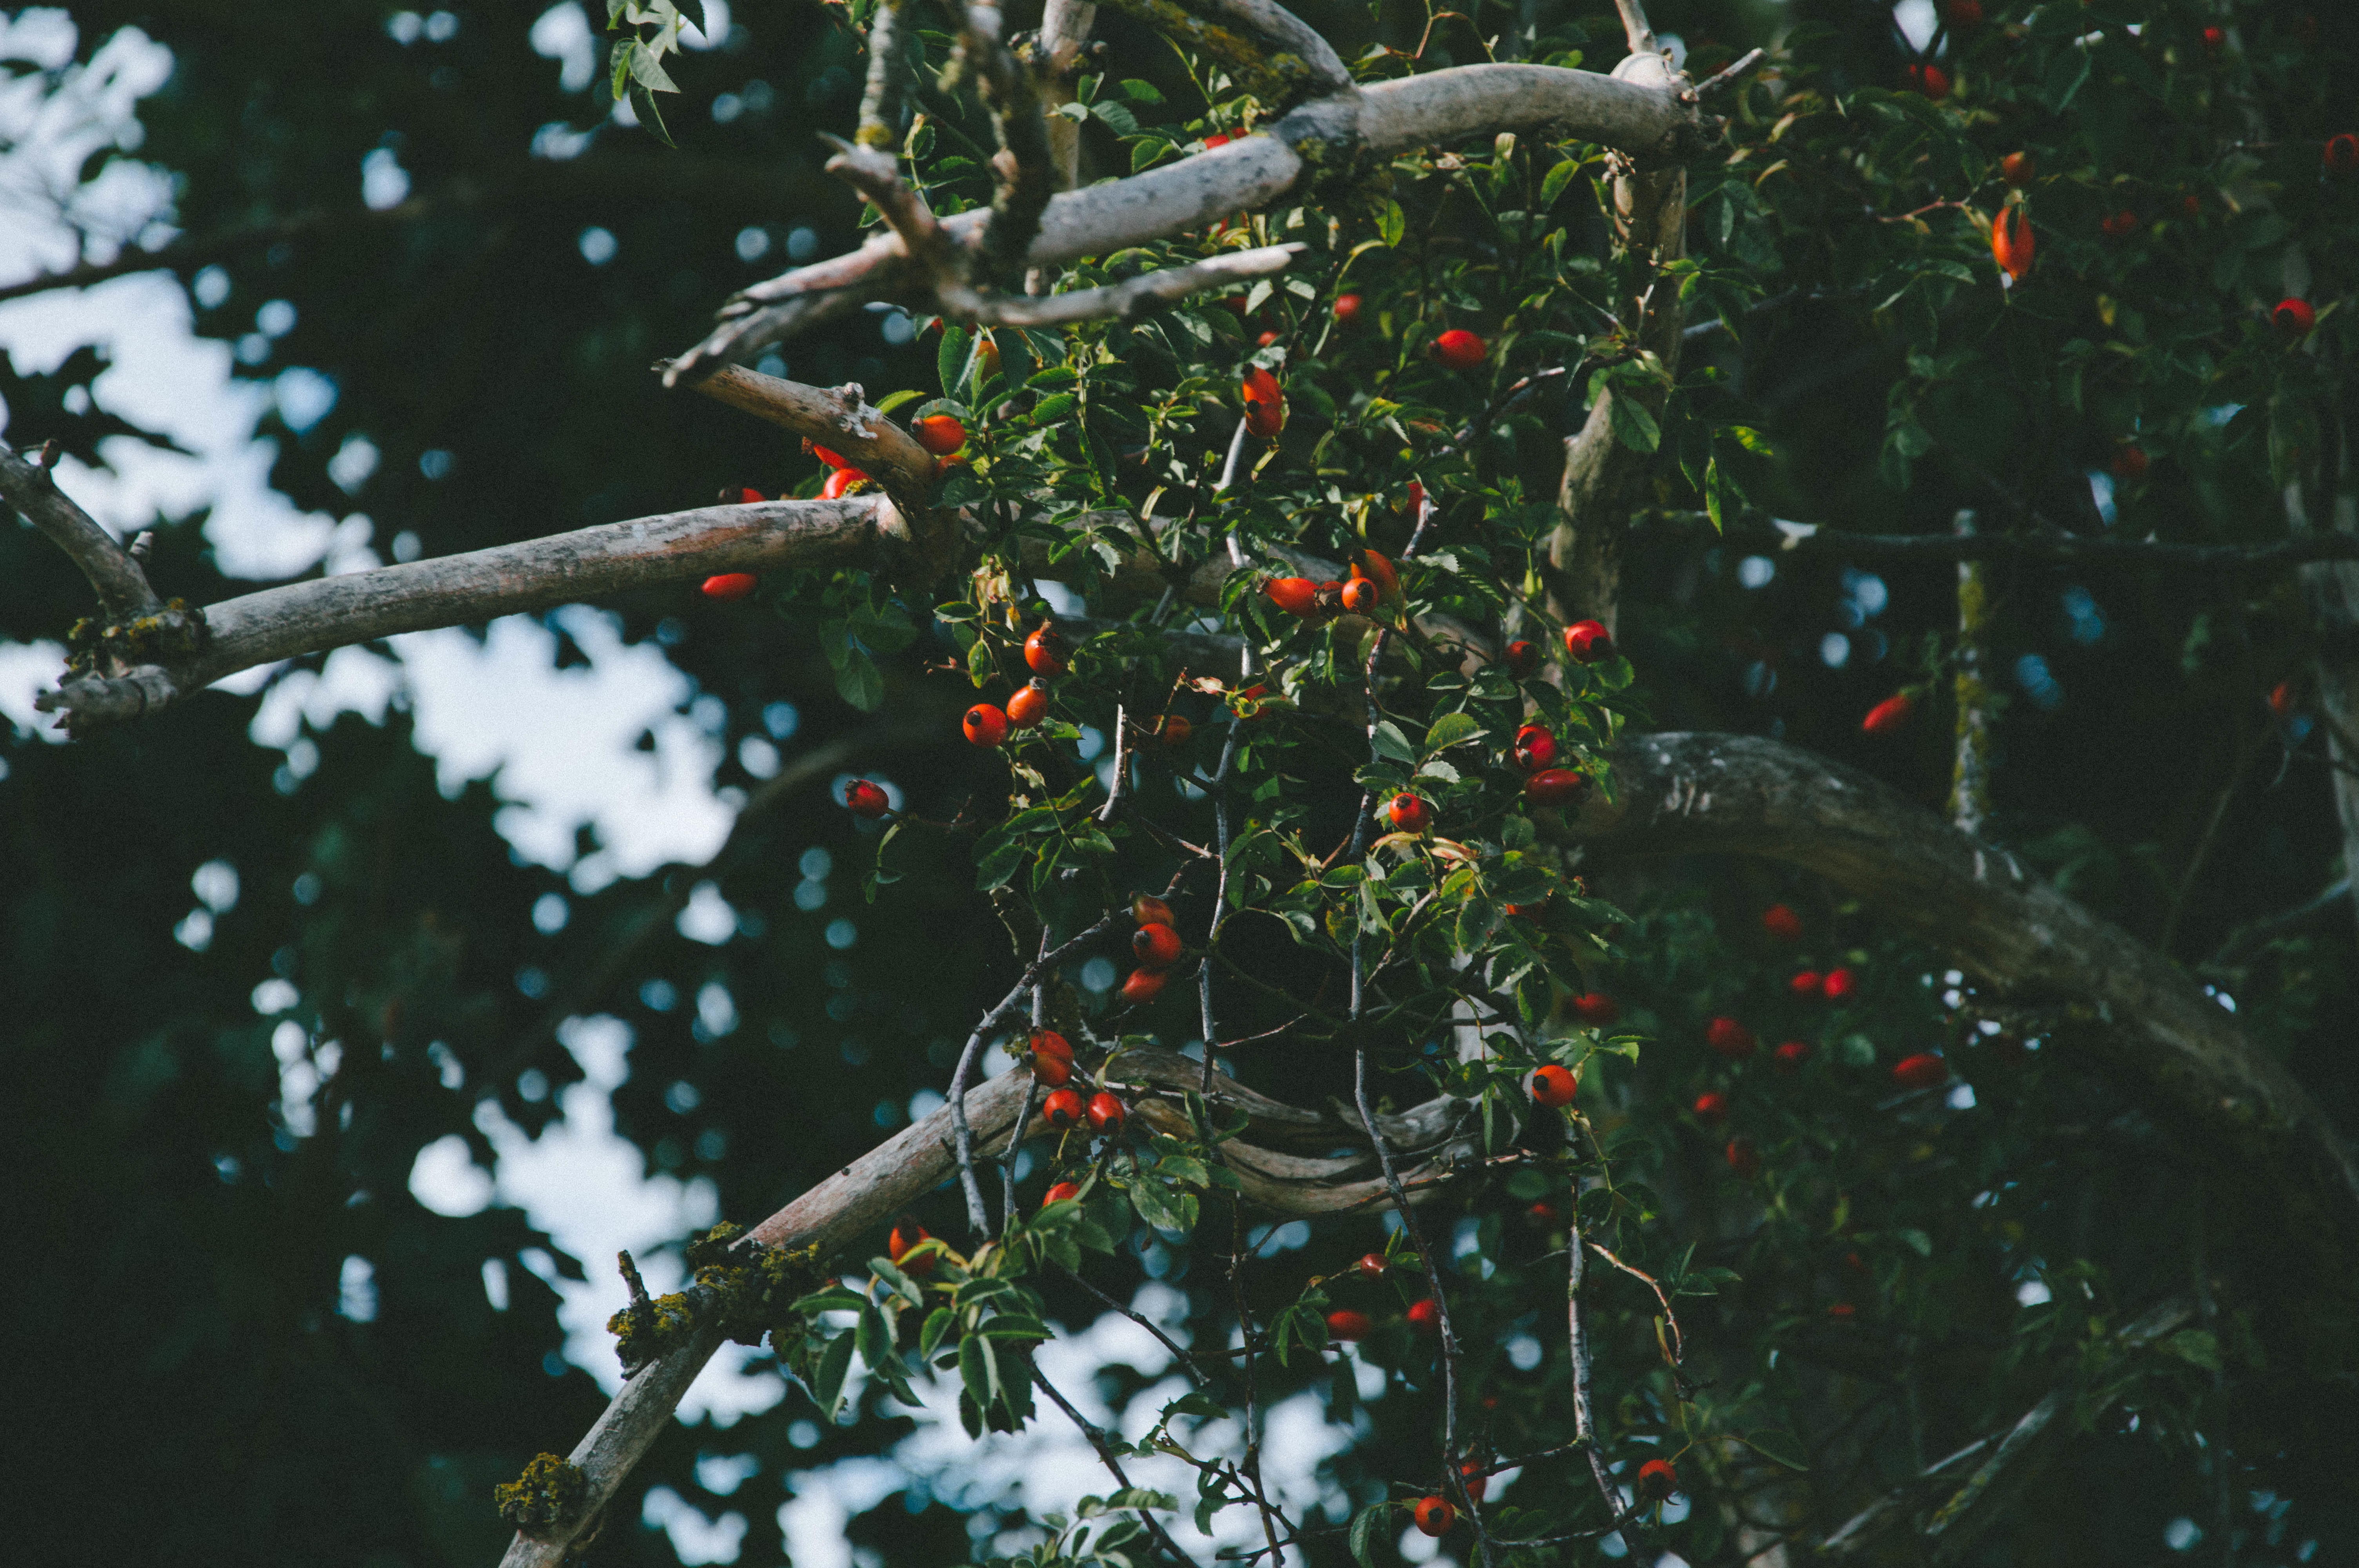
tree, nature, branch, snow, plant, sunlight, leaf, flower, green, jungle, autumn, weather, botany, flora, season, shrub, flowering plant, woody plant, land plant